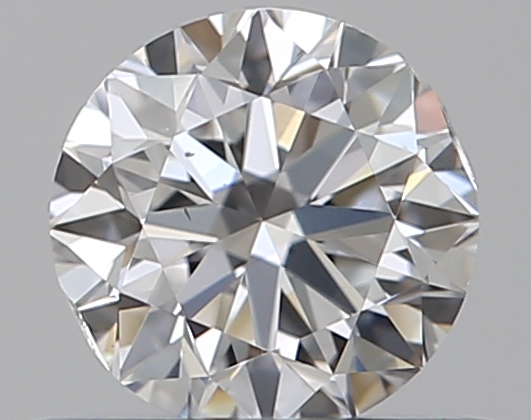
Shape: round
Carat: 0.5
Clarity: VS2
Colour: D
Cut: VG
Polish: EX
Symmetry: GD
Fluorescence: N
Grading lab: GIA
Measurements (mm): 4.91 x 4.97 x 3.16